Nandalala

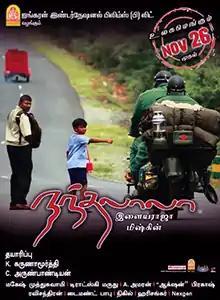
Theatrical release poster

Nandalala is a 2010 Indian Tamil-language independent drama film written and directed by Mysskin. He himself plays the lead role, alongside newcomer Ashwath Ram and Snigdha Akolkar. The film, which is produced by Ayngaran International and features a highly acclaimed musical score by Ilaiyaraaja, is based on the 1999 Japanese film "Kikujiro", and partly inspired from Mysskin's life.